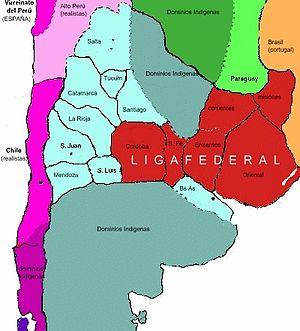
José Gervasio Artigas est un militaire des Provinces-Unies du Río de la Plata qui participa à la guerre d'indépendance de l'Argentine et de l'Uruguay, il est d'ailleurs surnommé « el libertador ».